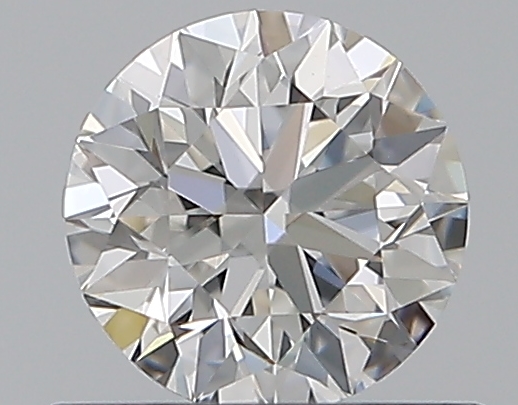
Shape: round
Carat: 0.5
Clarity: VS1
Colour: F
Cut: EX
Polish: EX
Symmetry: VG
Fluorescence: N
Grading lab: GIA
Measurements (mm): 5.01 x 5.06 x 3.18